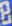
Number: 8